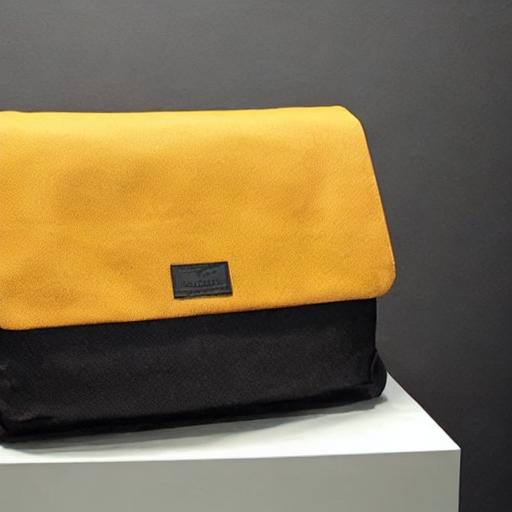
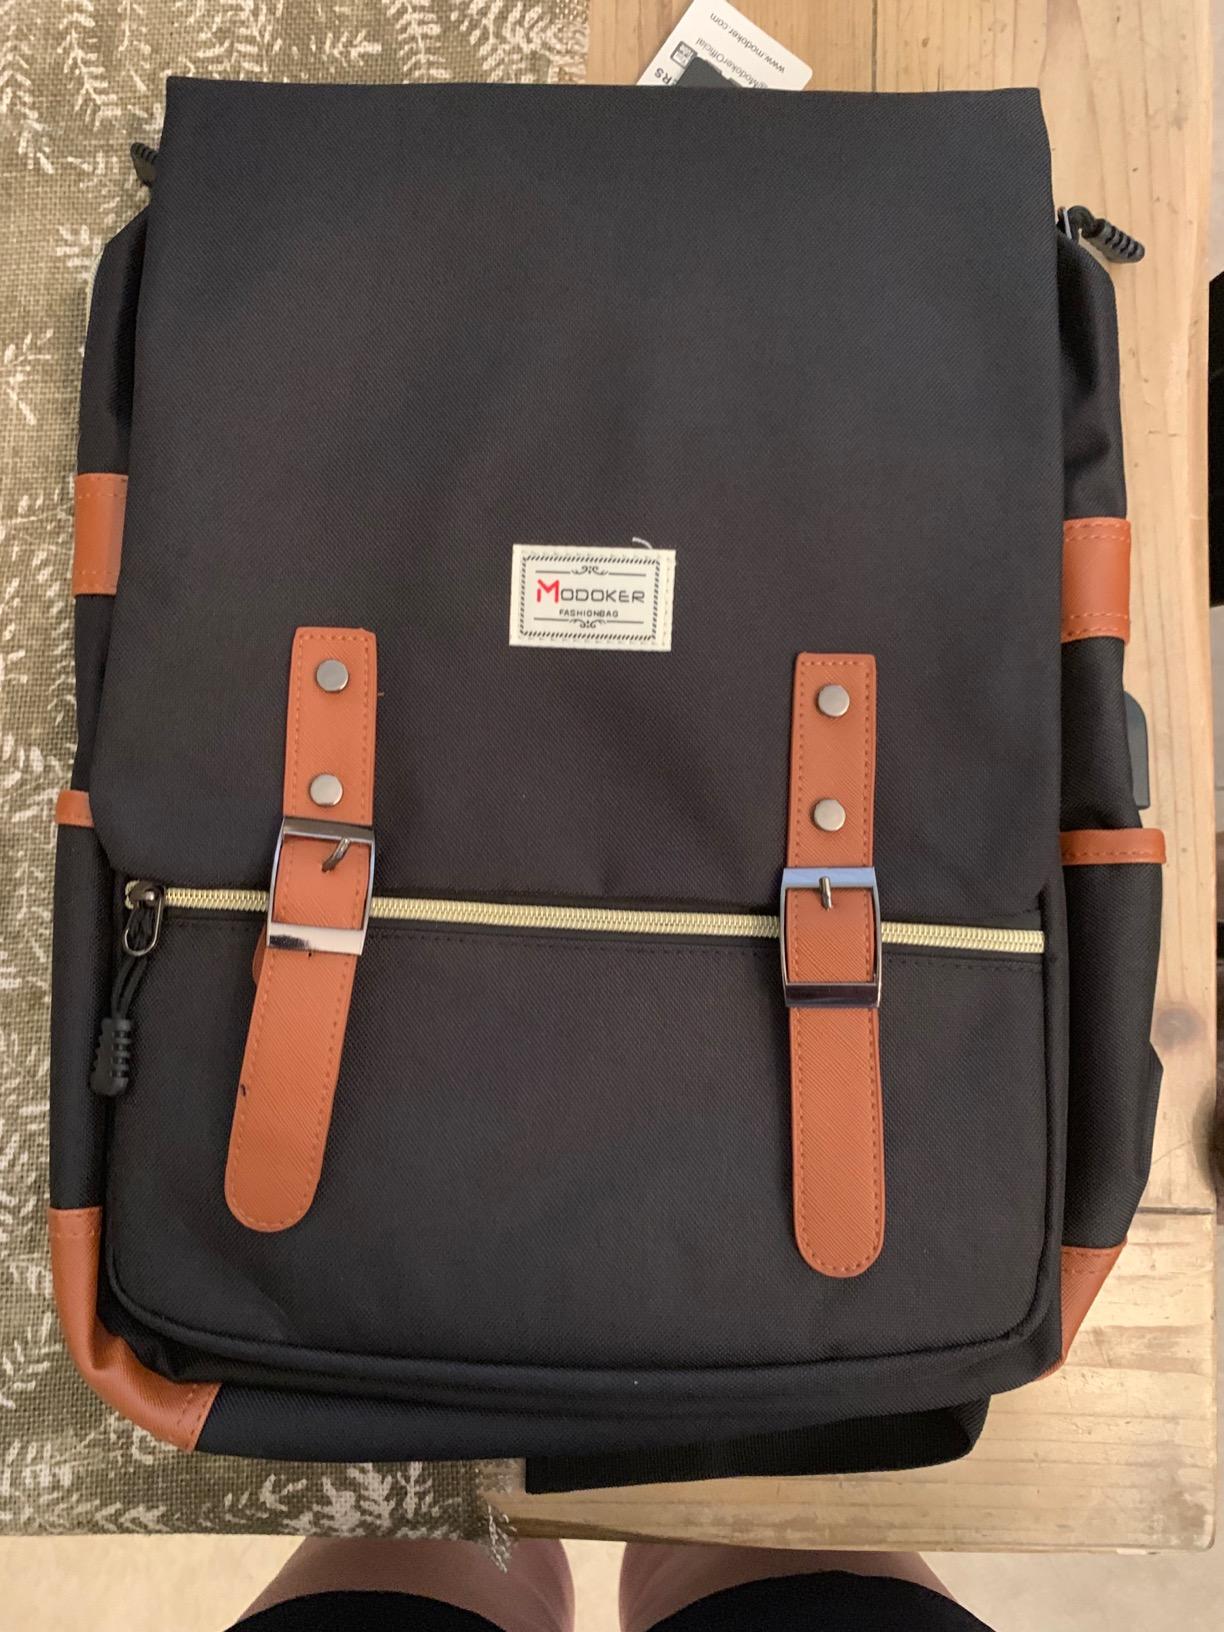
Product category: bag
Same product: no